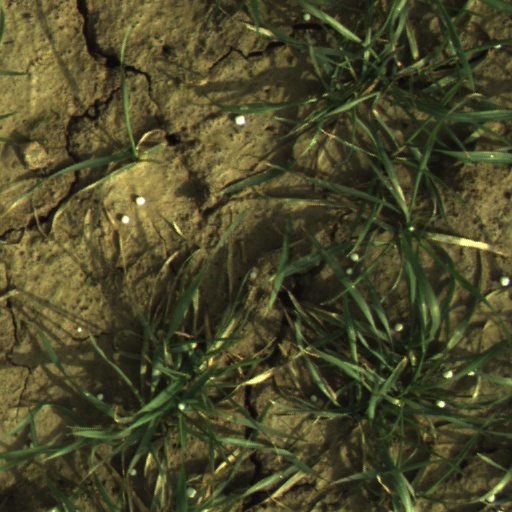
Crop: wheat